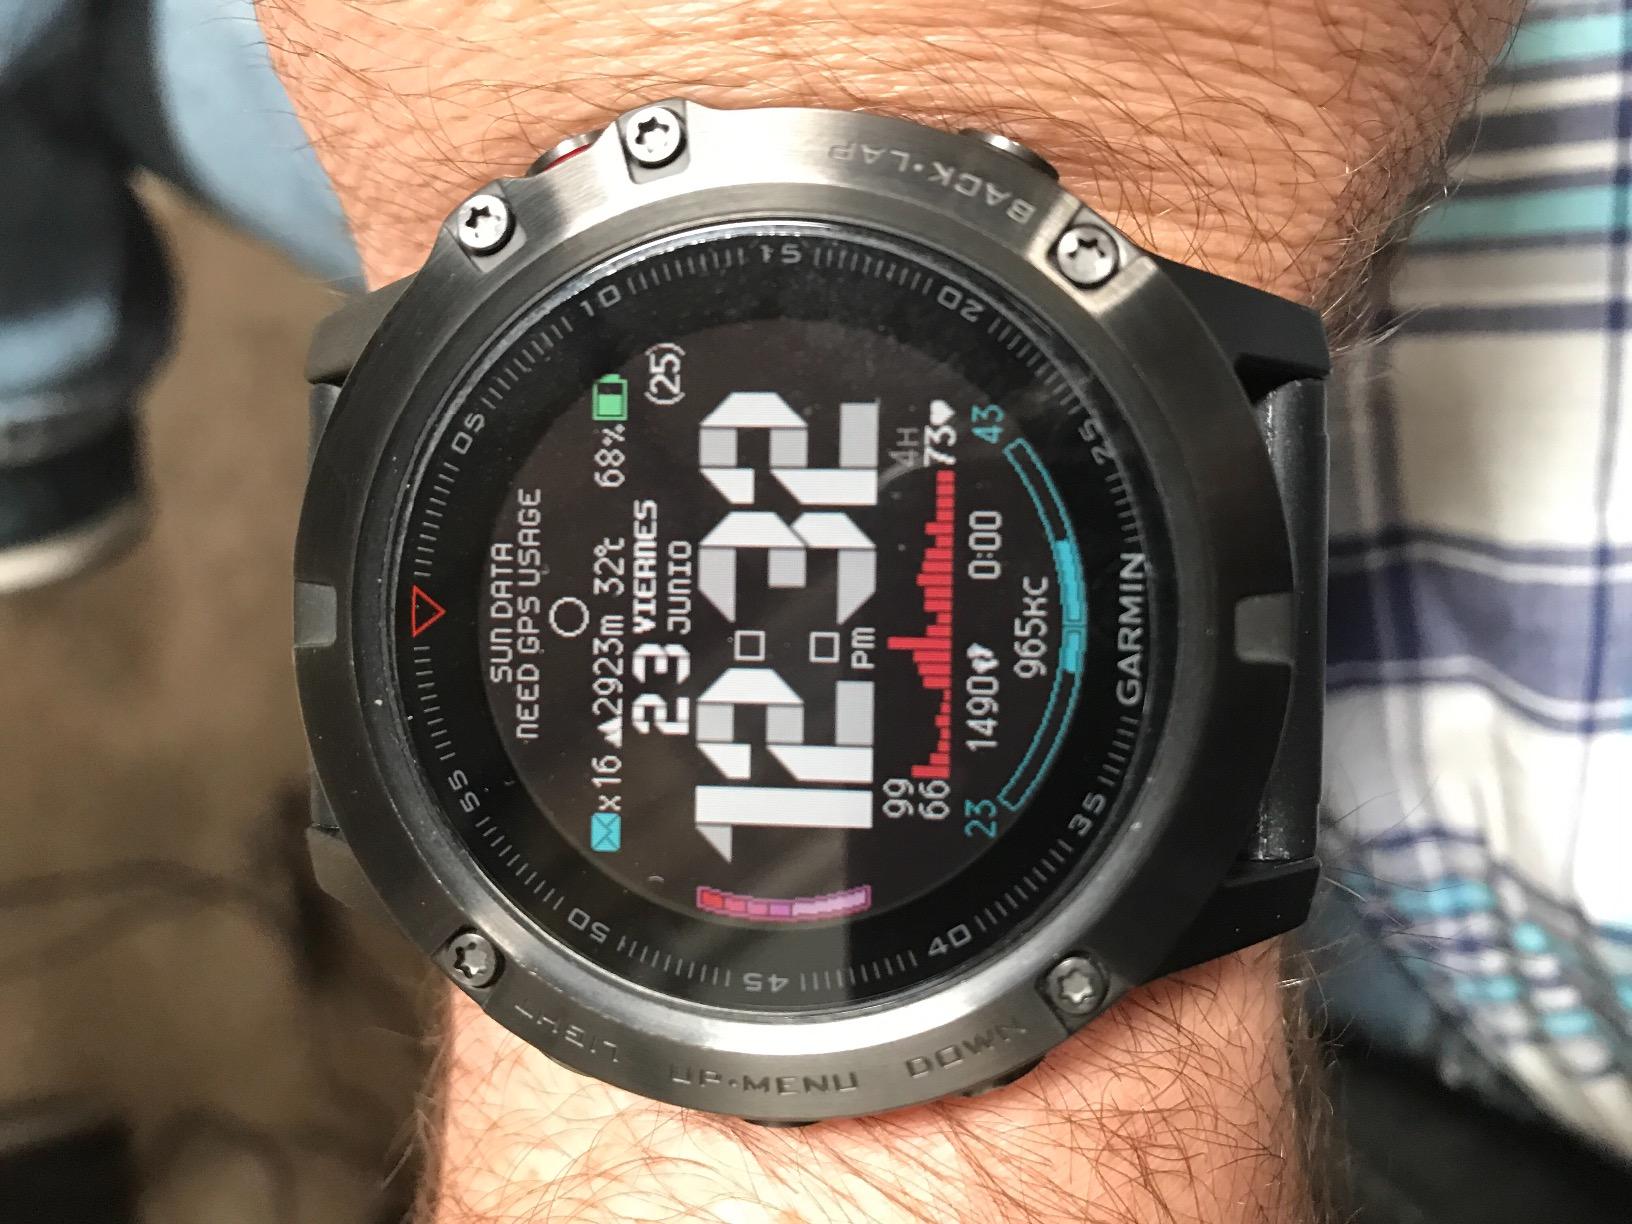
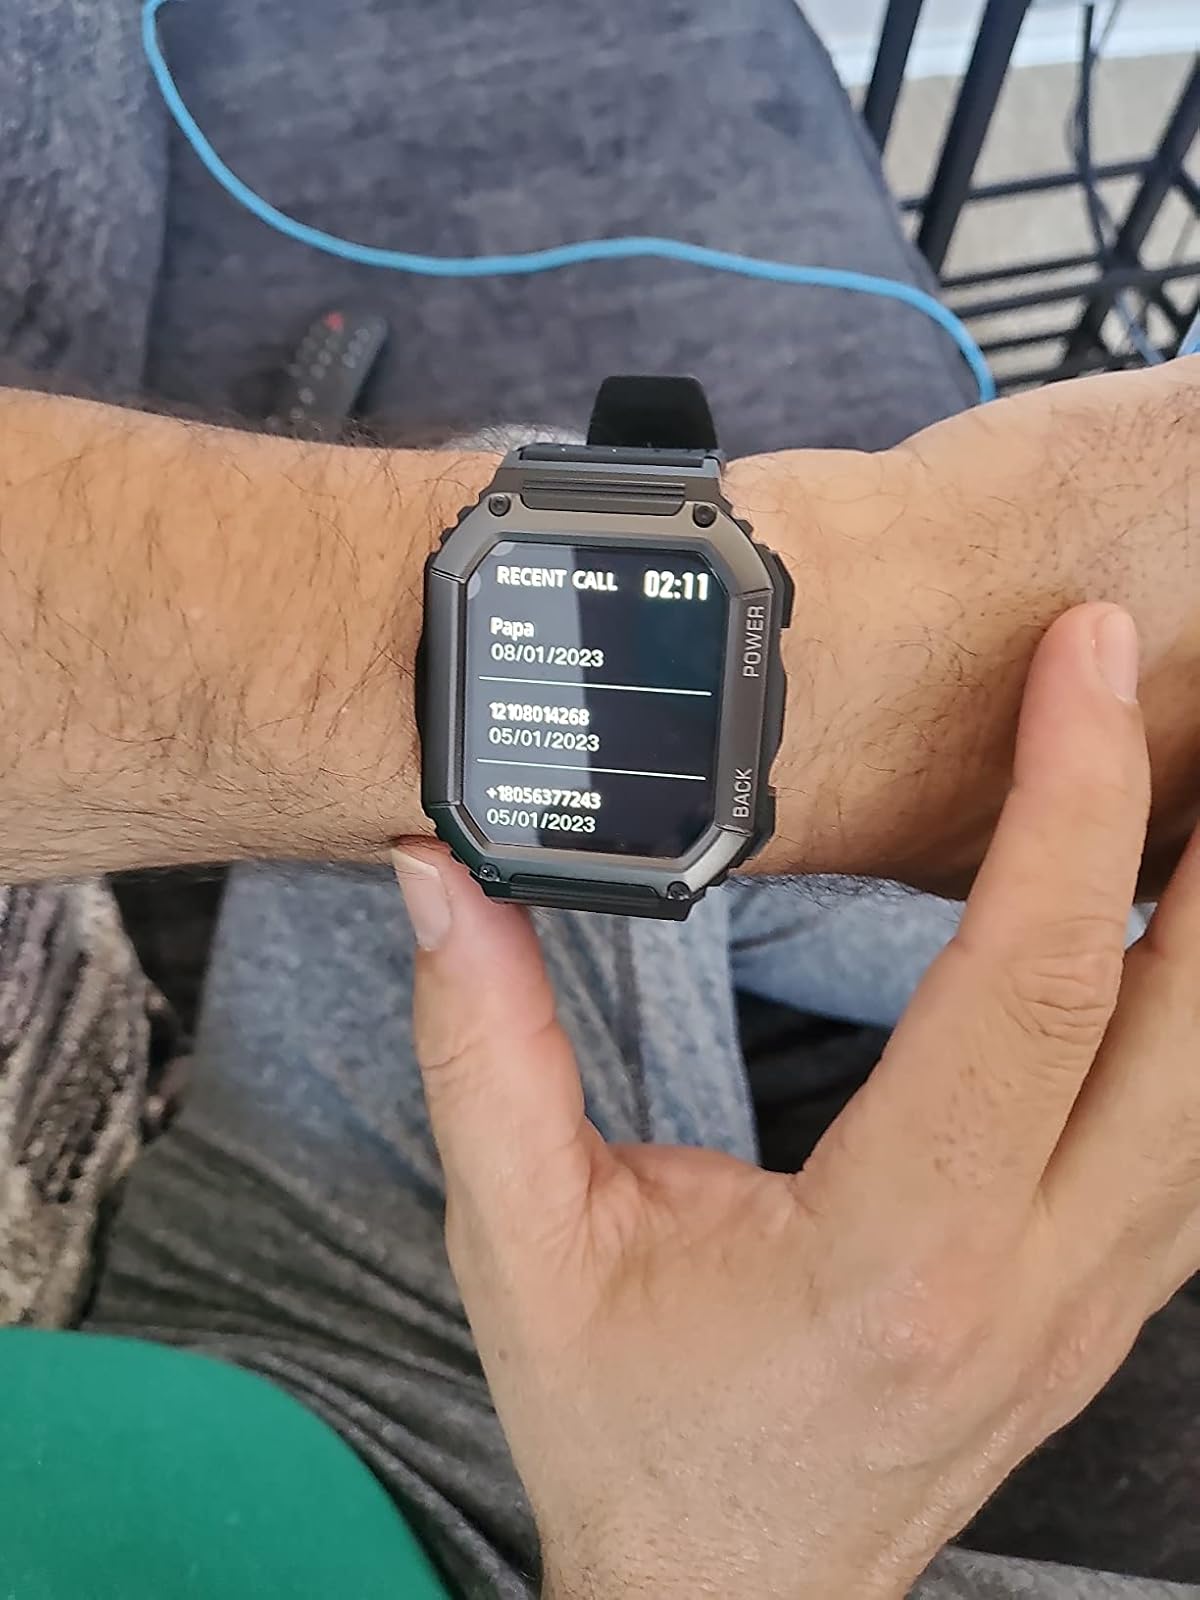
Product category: smartwatch
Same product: no